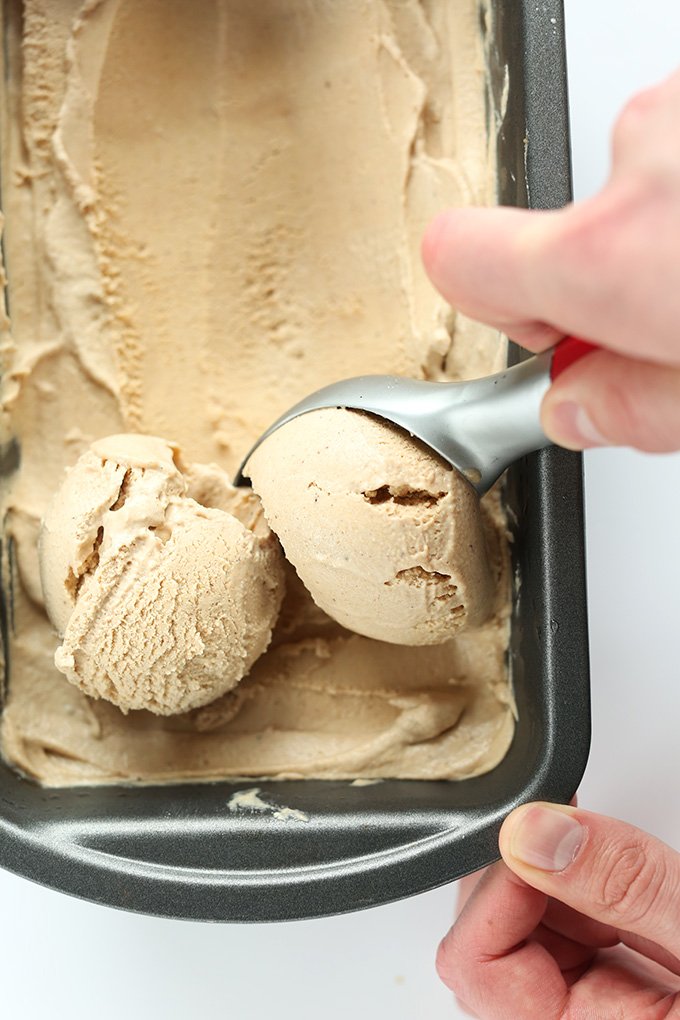
Dish: chai